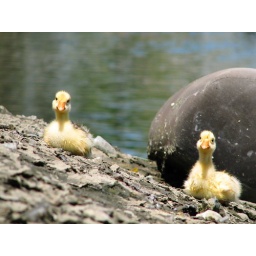
under highway 880 - lake merritt channel - oakland, california